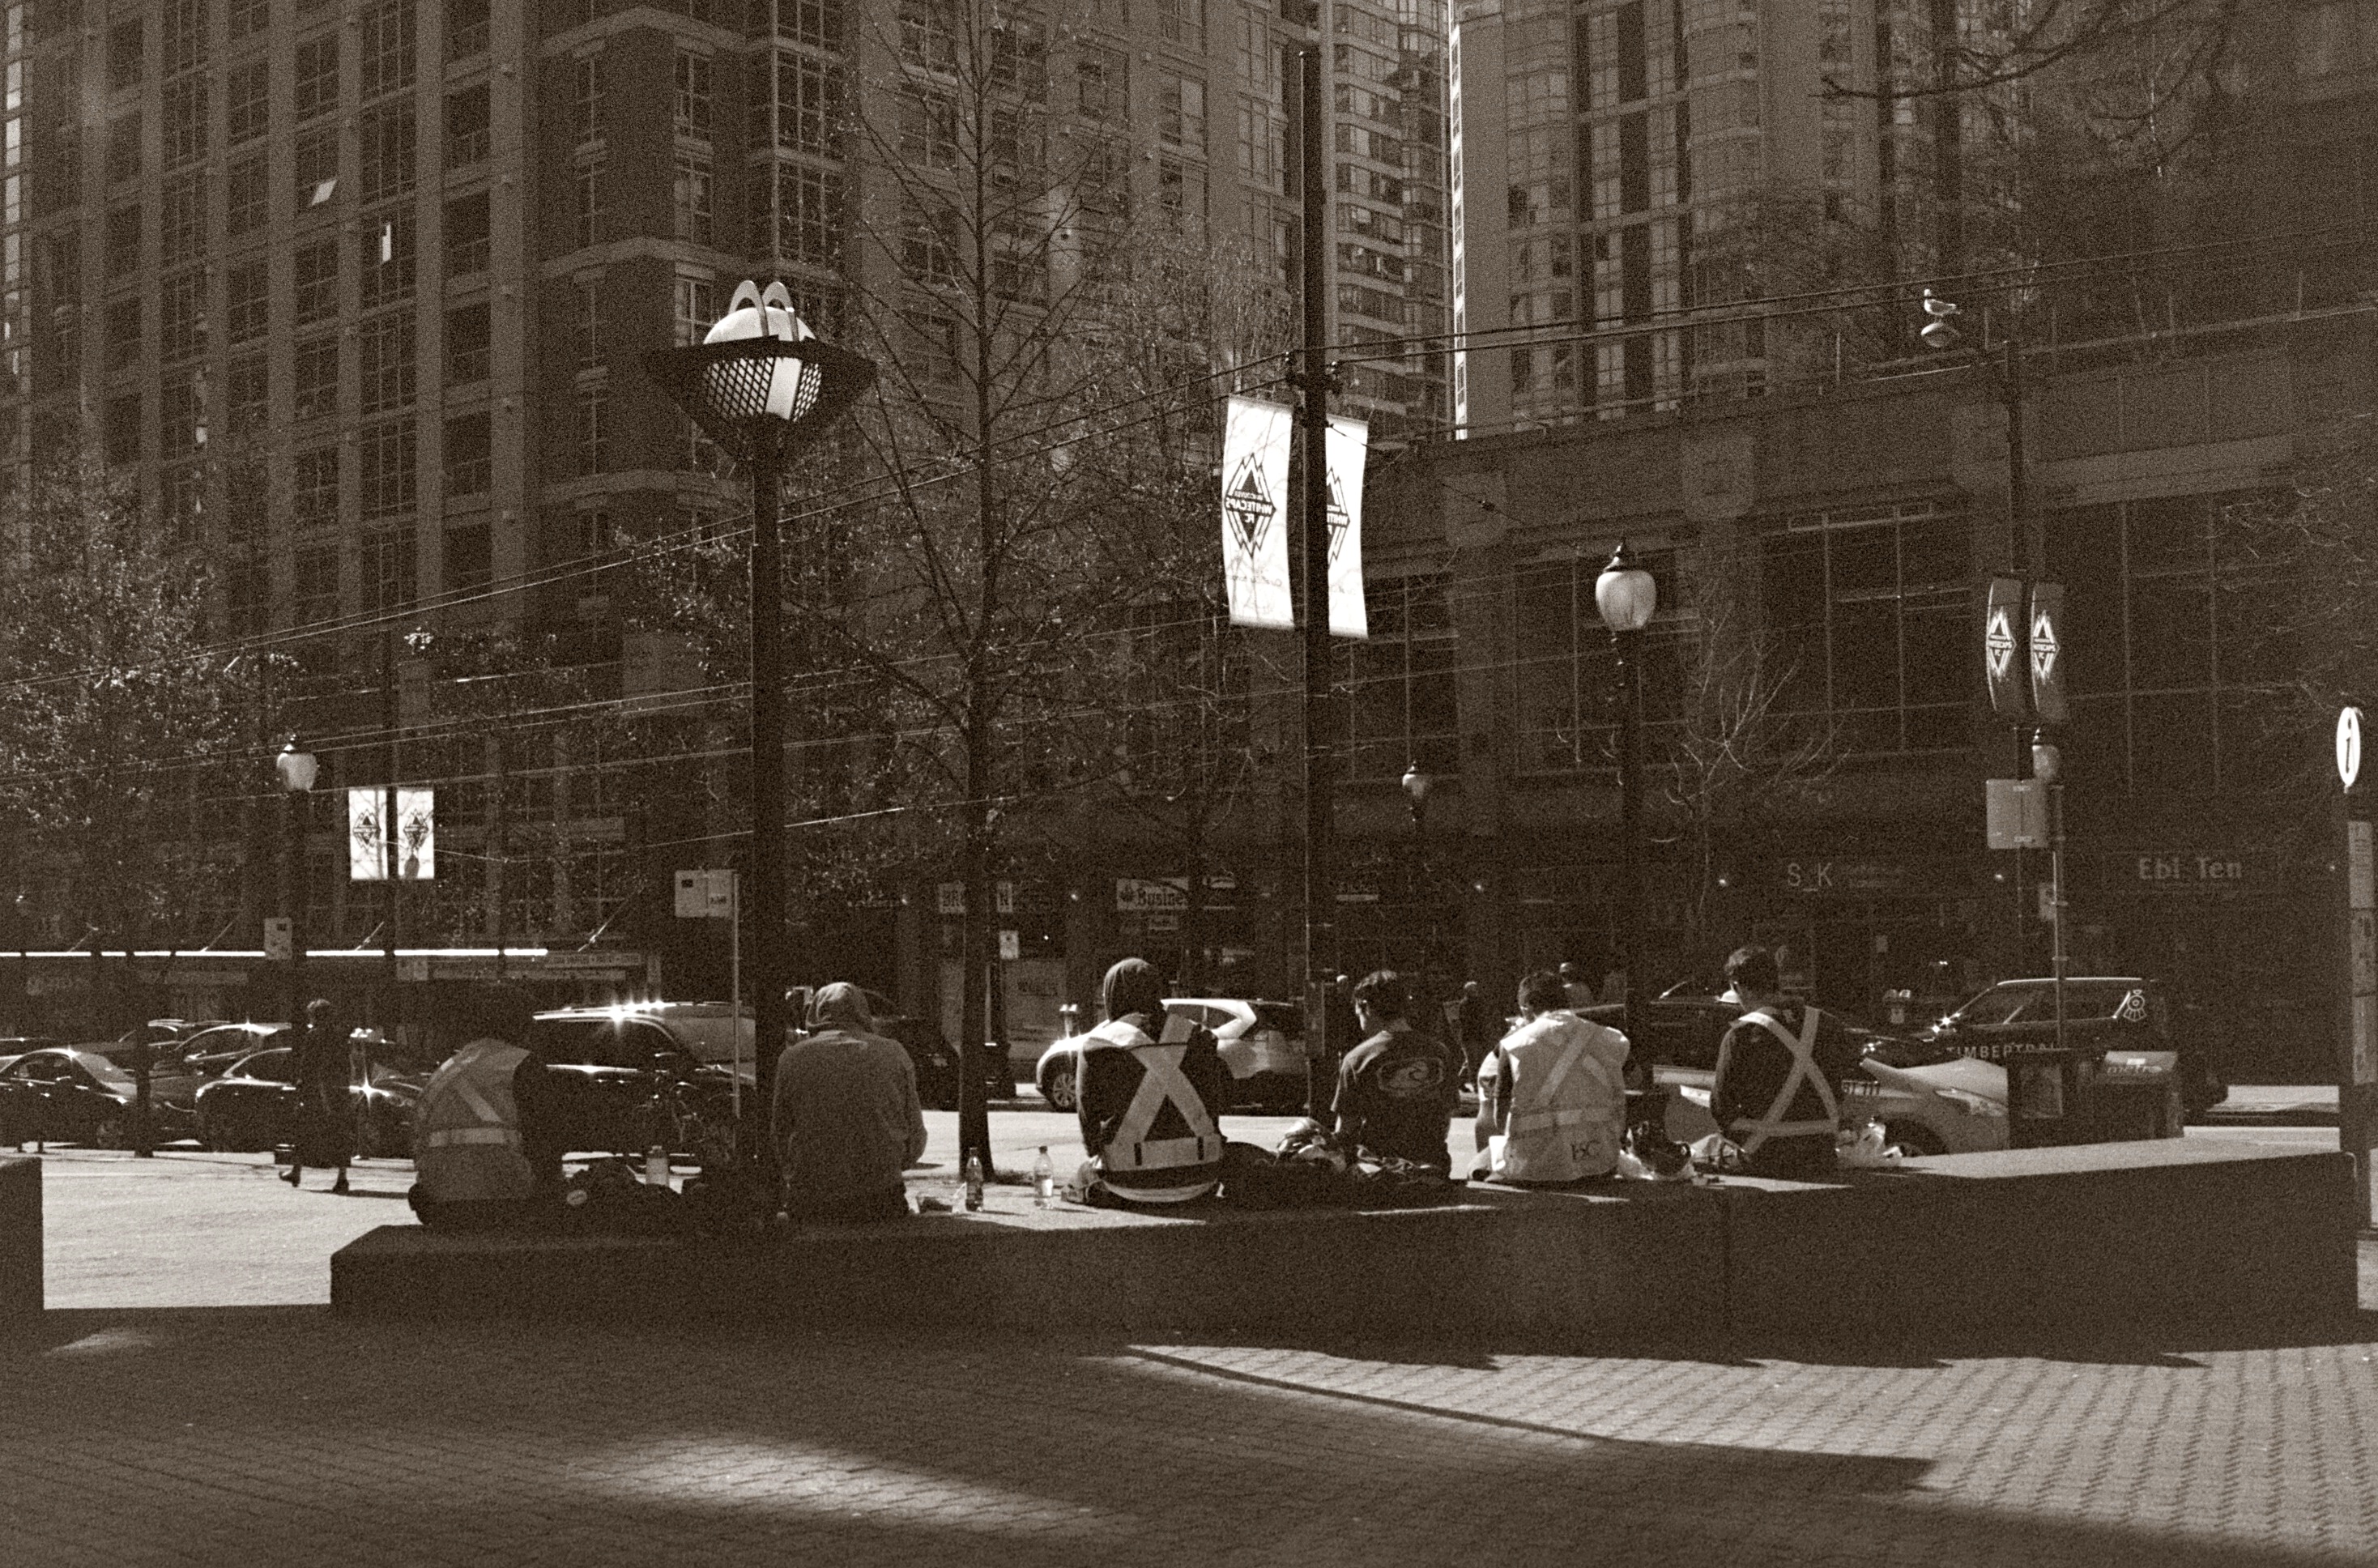
black and white, road, white, street, film, meal, sitting, black, monochrome, lighting, lunch, outdoors, bw, blackandwhite, infrastructure, constructionworkers, photograph, history, break, shape, workers, olympustrip35, ilfordxp2400, picasa, alfresco, lunchbreak, mealbreak, whitecaps, urban area, monochrome photography